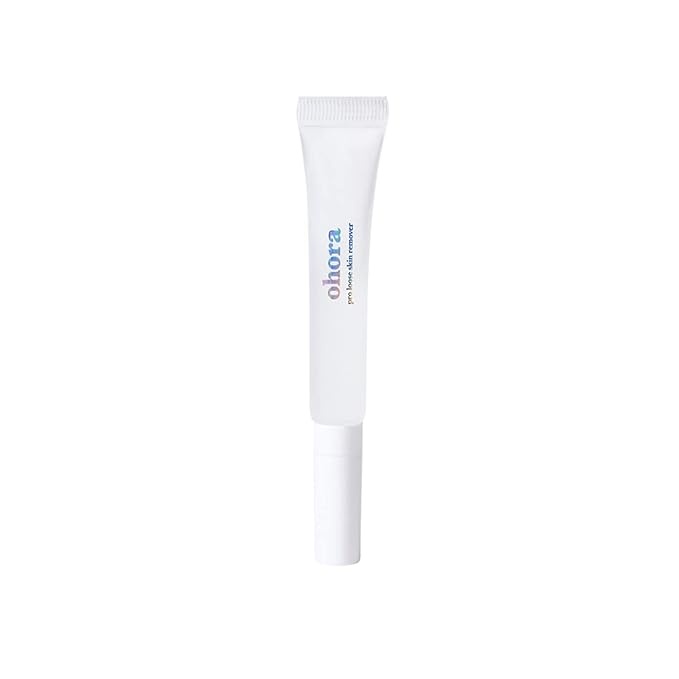
ohora Gel Nail Care (Pro
About This Optimal Shape for Cuticle Grooming - soft plastic applicator comes in a c-curve shape that allows you to tidy your cuticles without irritation. 2-in-1 Removal - combines softening gel with a plastic pusher tip for convenient cuticle removal. Gentle Formula - specially-formulated gel gently softens old and dead skin for damage-free removal. Conditioning - hydrating gel contains keratin, collagen, and hyaluronic acid that nourishes your entire nail bed. Easy to Use - dual applicator and cuticle pusher comes in a c-curve shape that makes it easy to apply and distribute gel along cuticle.
Brand: ohorasalon-qualitygelnails
Category: Health & Beauty > Personal Care > Cosmetics > Nail Care > Cuticle Creams & Oil